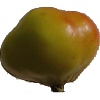
Label: Apple Red Yellow 2